A Lin Htae Ka Lu

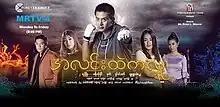

 is a 2019 Burmese action drama television series. It aired on MRTV-4, from May 20 to June 28, 2019, on Mondays to Fridays at 20:45 for 30 episodes.